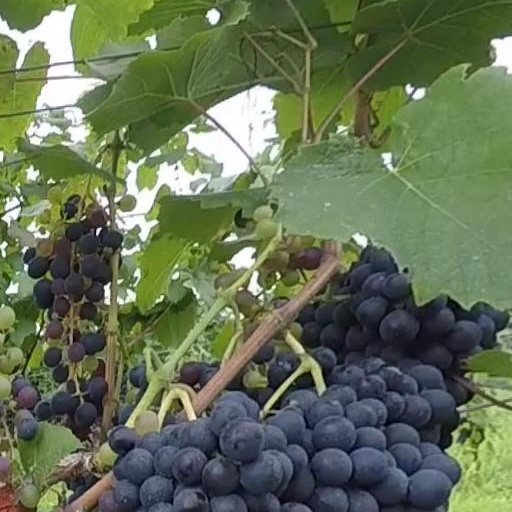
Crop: grape